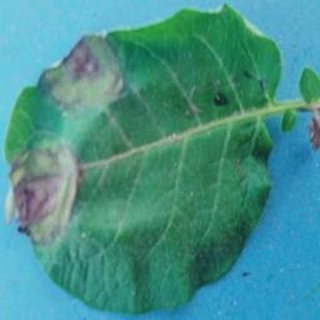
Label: potato_late_blight